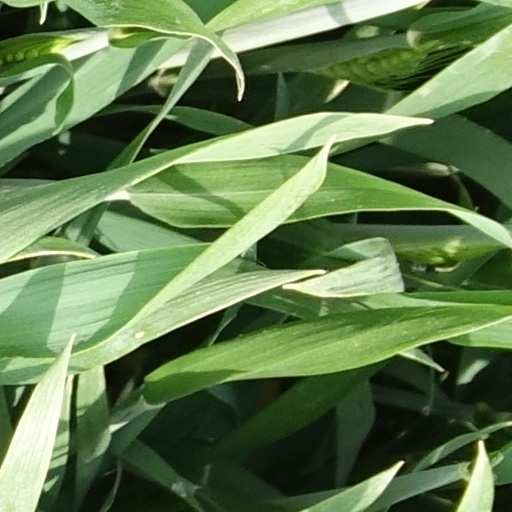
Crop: wheat